Population exchange between Greece and Turkey

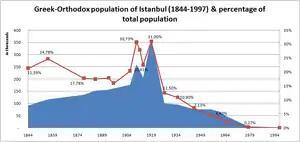
Greek population in Istanbul and percentages of the city population (1844–1997). Pogroms and policies in Turkey led virtually to the exodus of the remaining Greek community.

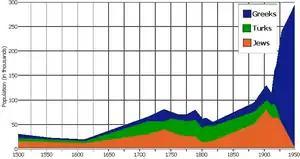
Demographics of Thessaloniki between 1500 and 1950.

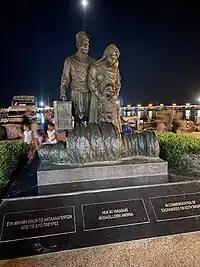
Monument to the exchange of populations located in Küçükkuyu, Ayvacık, Turkey

The Turks and other Muslims of Western Thrace were exempted from this transfer as were the Greeks of Constantinople (Istanbul) and the Aegean Islands of Imbros (Gökçeada) and Tenedos (Bozcaada). In the event, those Greeks who had temporarily fled these regions, particularly Istanbul, before the entrance of the Turkish army were not permitted to return to their homes by Turkey afterwards.